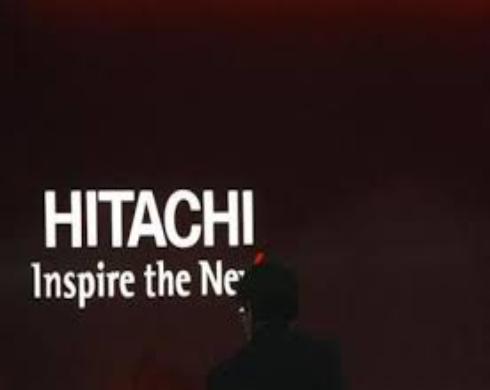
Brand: Hitachi
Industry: Leisure